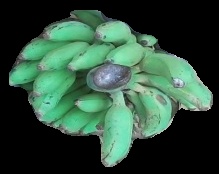
Variety: elakki-bale
Grade: grade3